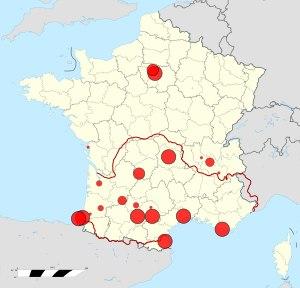
Le rugby à XV est un sport populaire pratiqué en France par 457 000 joueurs licenciés. Il a été introduit en France au début des années 1870 par des Britanniques, faisant ainsi de l'Hexagone, en compagnie de plusieurs nations anglo-saxonnes, un des premiers pays à être exposés à ce sport.